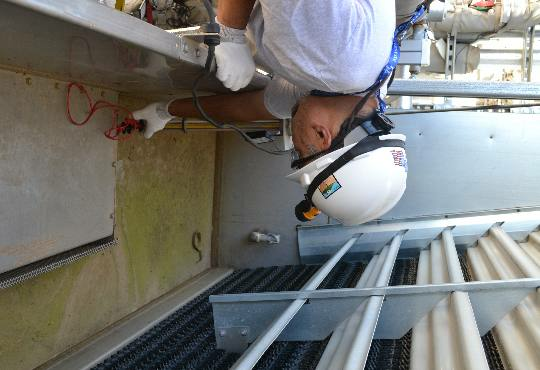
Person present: Yes